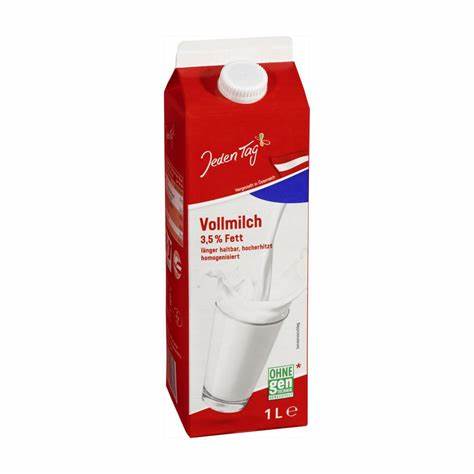
Waste category: cardboard